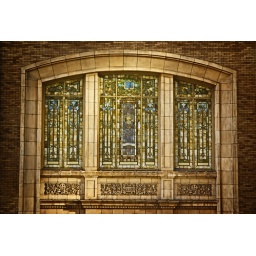
One of the stone and glass windows at the Methodist Church in downtown Seattle.